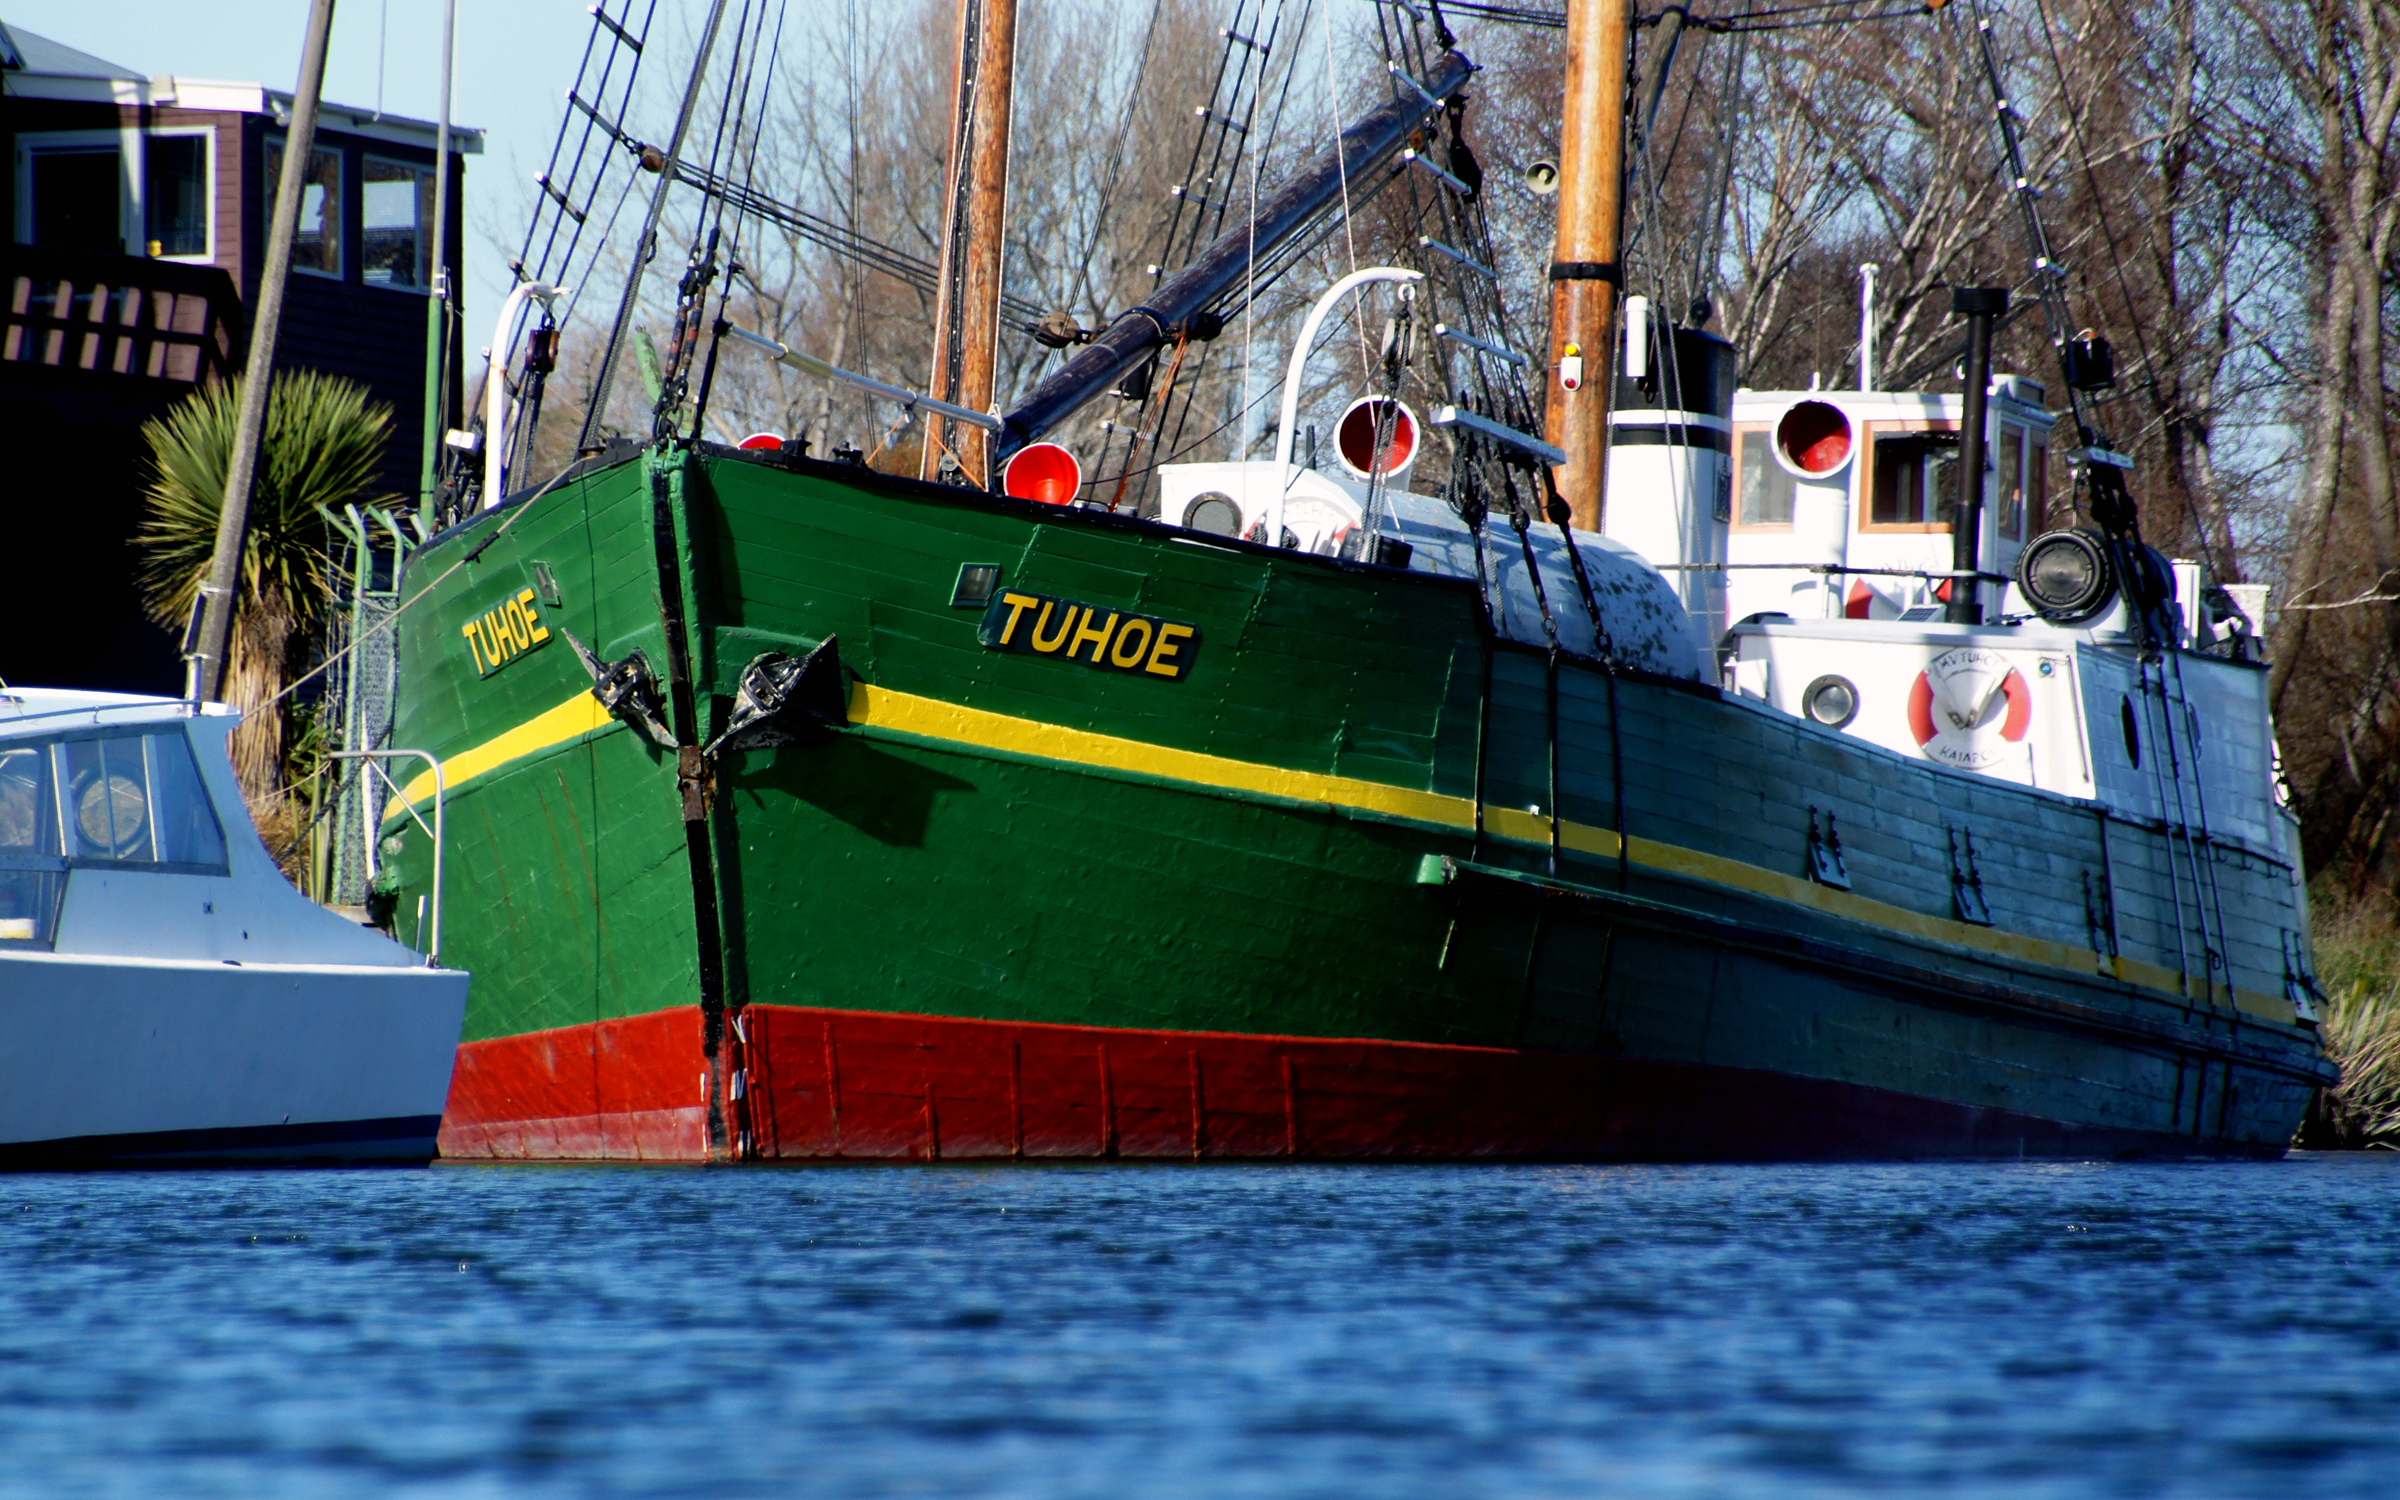
boat, ship, vehicle, cargo ship, waterway, publicdomain, tugboat, mvtuhoe, watercraft, sonydslra580, scow, kaiapoiriver, woodenship, tamron18270, greenboat, oldship, fishing vessel, freight transport